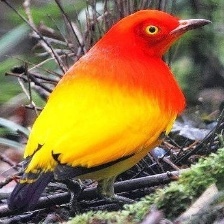
Species: FLAME BOWERBIRD
Scientific name: SERICULUS ARDENS